Lena Cronqvist

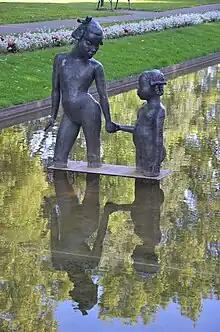
Cronqvist's sculpture "Hand i Hand", Karlstad (2010)

Born in Karlstad on 7 August 1938, Lena Cronqvist studied at Stockholm's Konstfack (1958–1959) and at the Royal Swedish Academy of Fine Arts (1959–1964). In 1964, she married the writer Göran Tunström who died in 2000.